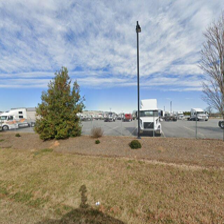
Label: streetView